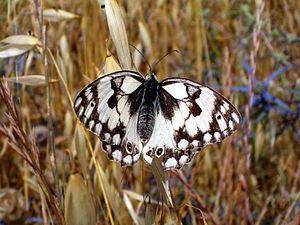
Melanargia titea est une espèce d'insectes lépidoptères appartenant à la famille des Nymphalidae, à la sous-famille des Satyrinae et au genre Melanargia.
Le genre Melanargia regroupe des lépidoptères appartenant à la famille des Nymphalidae, à la sous-famille des Satyrinae et à la tribu des Satyrini.